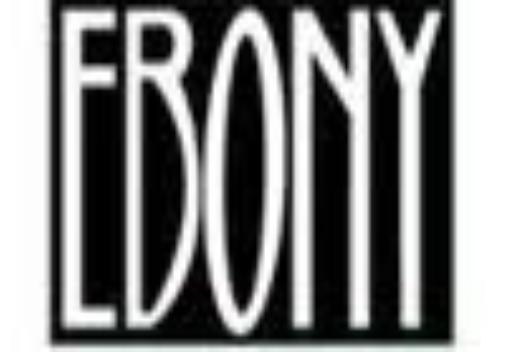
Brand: Ebony cameras
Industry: Electronic